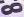
Number: 8